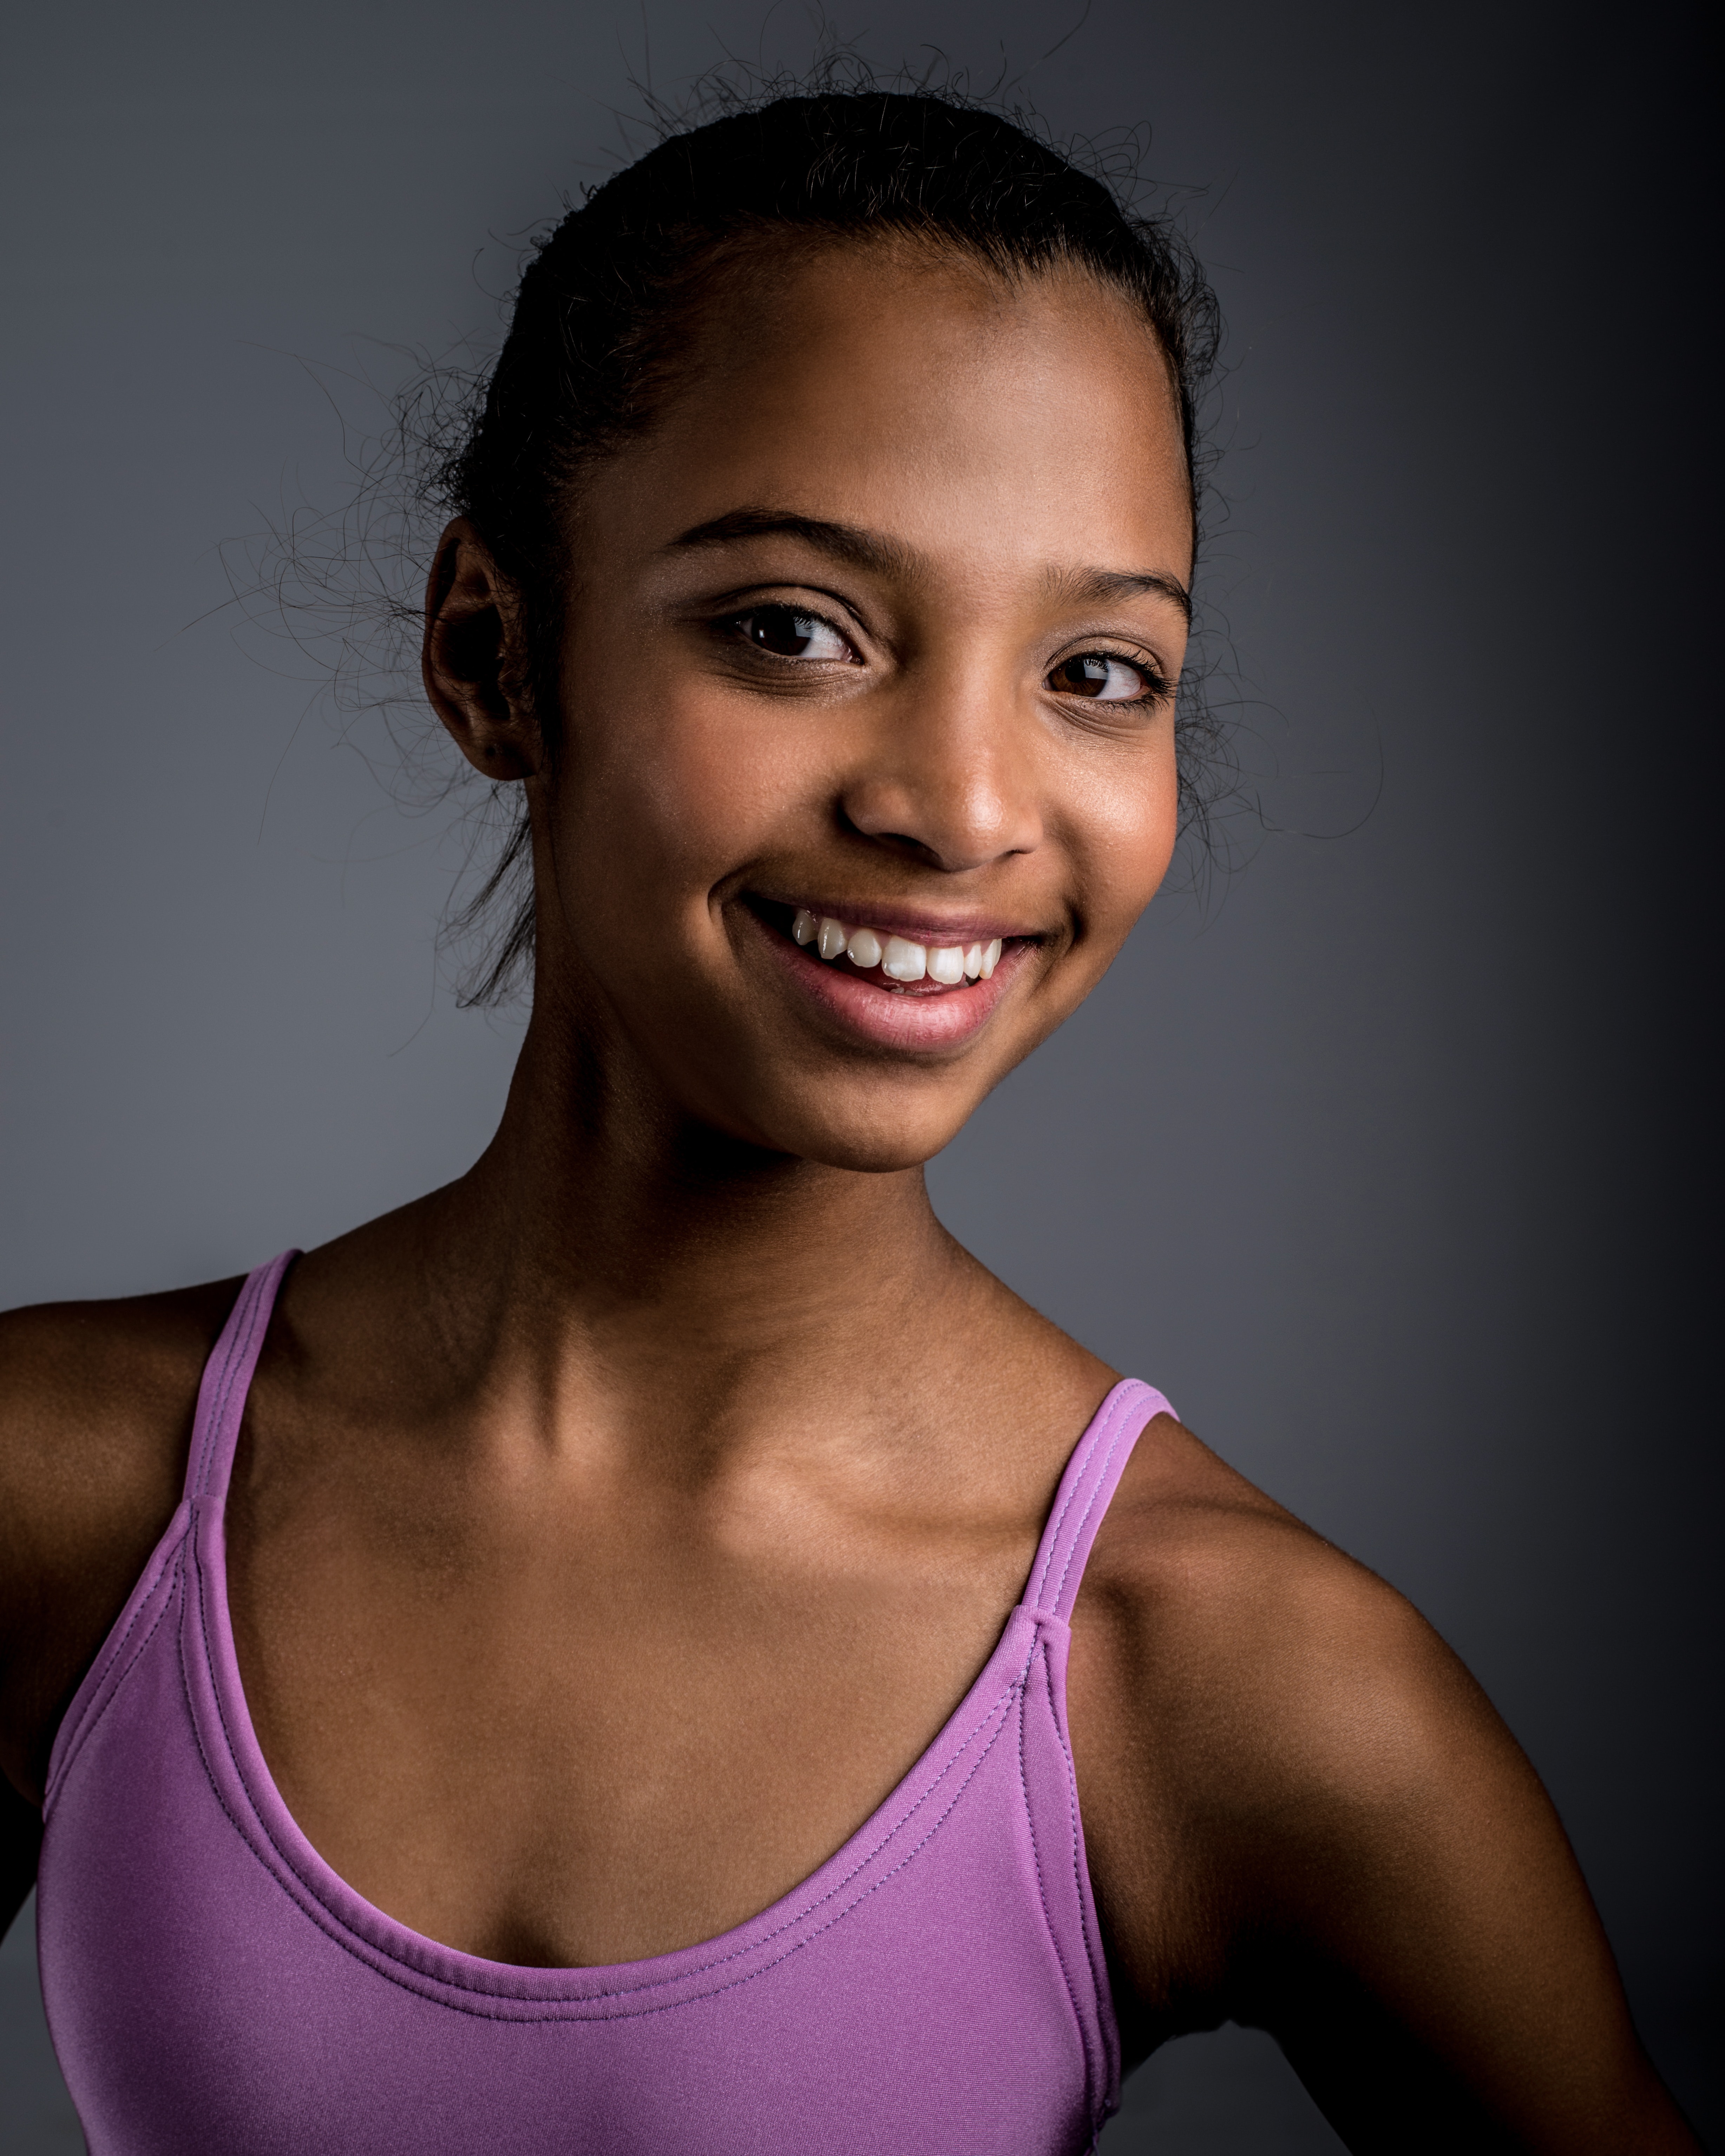
eyebrow, shoulder, undergarment, skin, beauty, chin, smile, brassiere, lip, muscle, model, neck, chest, photography, sports bra, black hair, portrait photography, photo shoot, flash photography, sportswear, physical fitness